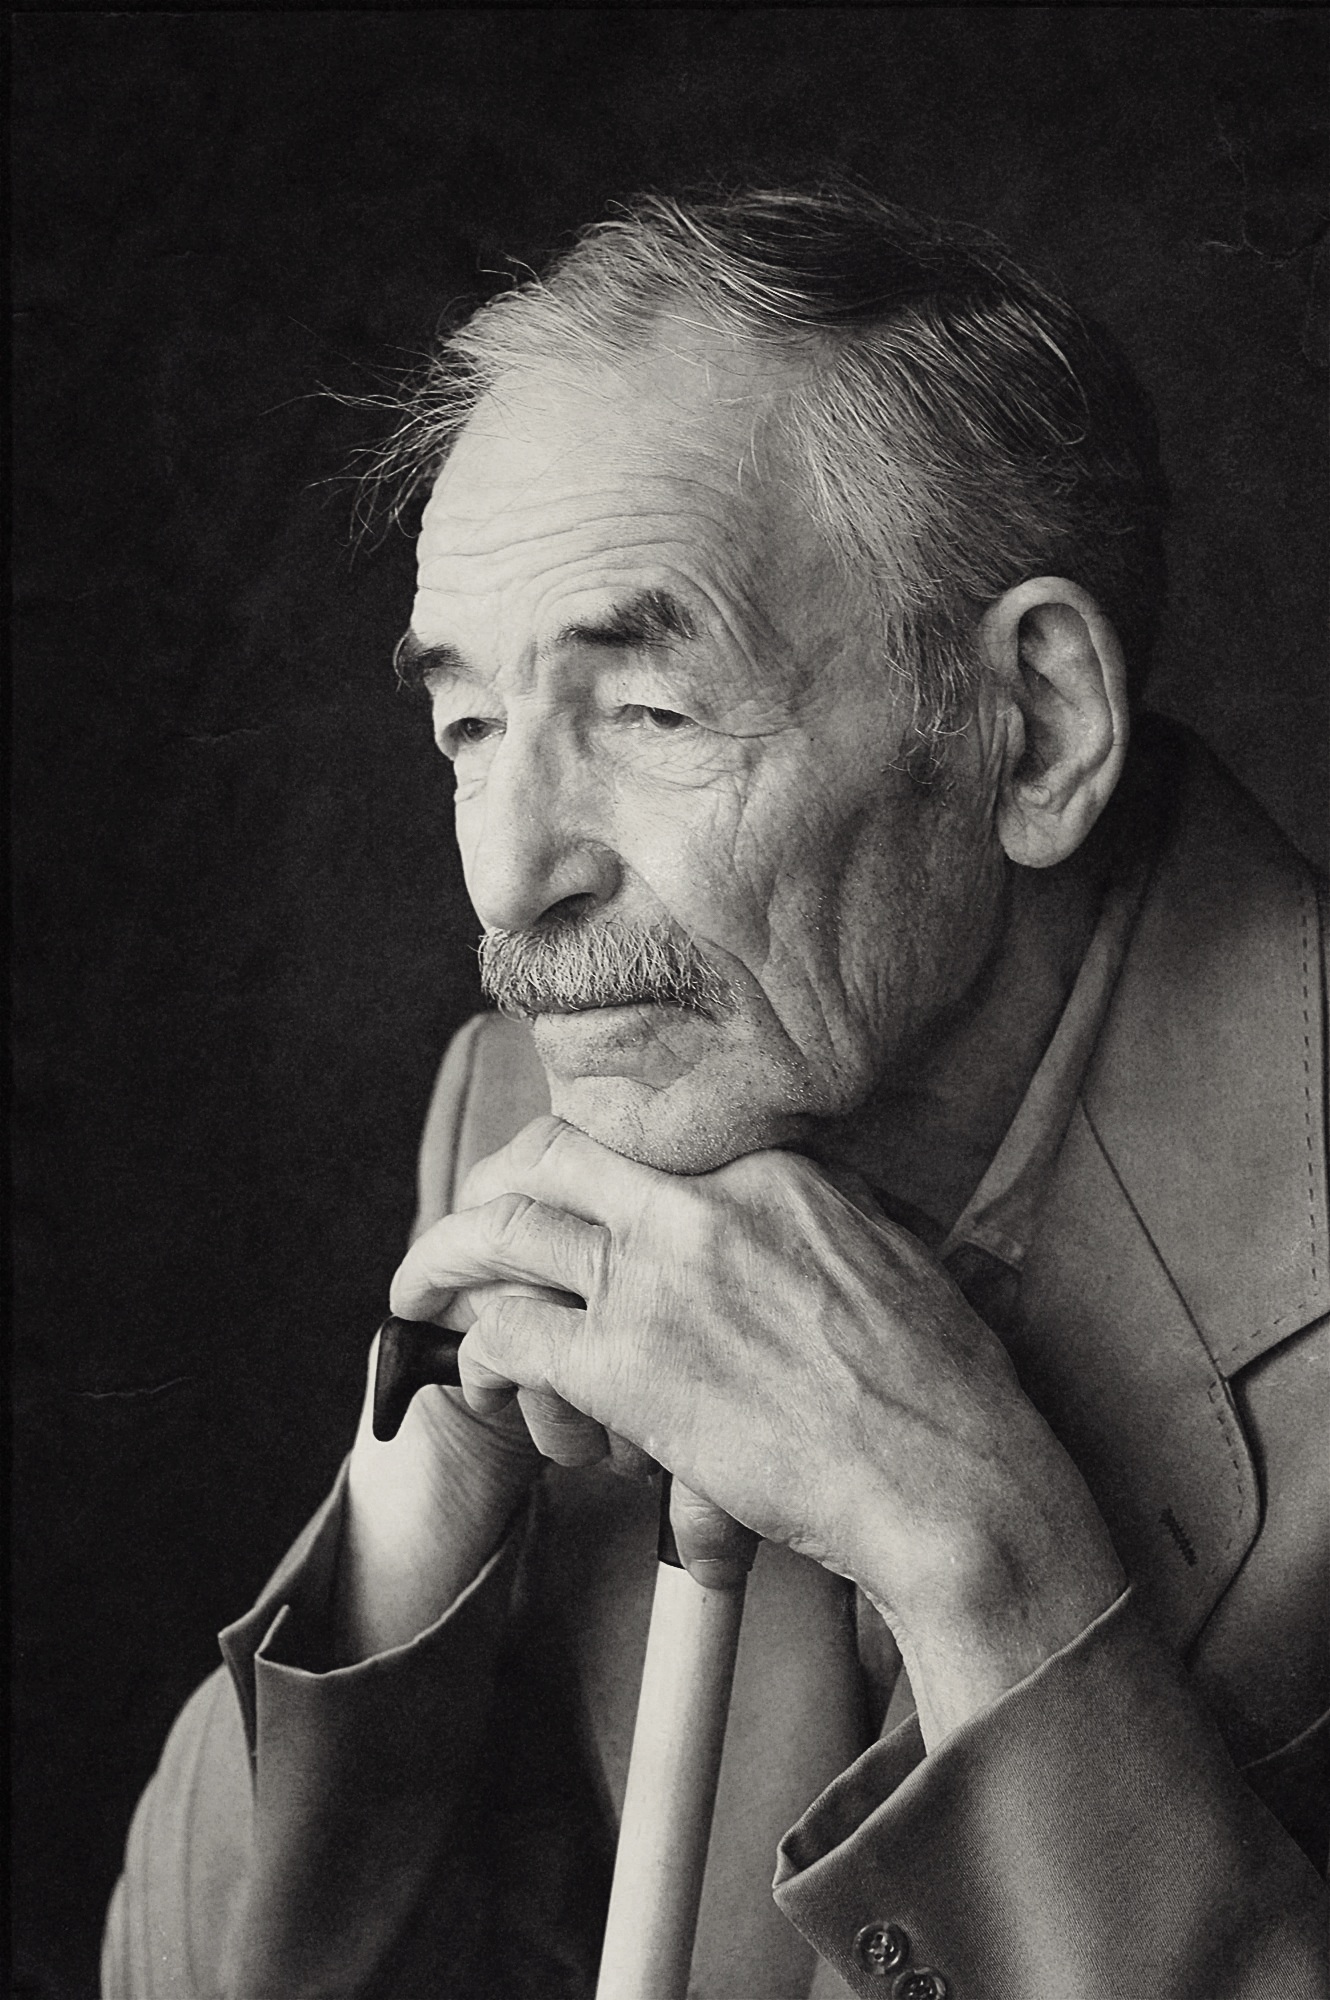
man, black and white, old, male, portrait, monochrome, sad, gentleman, drawing, grandpa, photograph, photoshop, cane, effect, aged, monochrome photography, film noir, photo edit, lalely